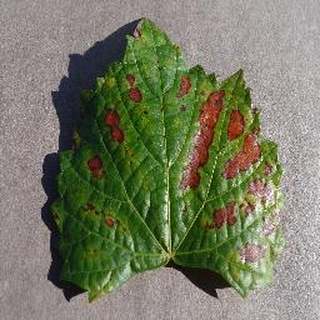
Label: grape_esca_black_measles